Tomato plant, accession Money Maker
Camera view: vertical (180 deg); turntable rotation: 60 degrees
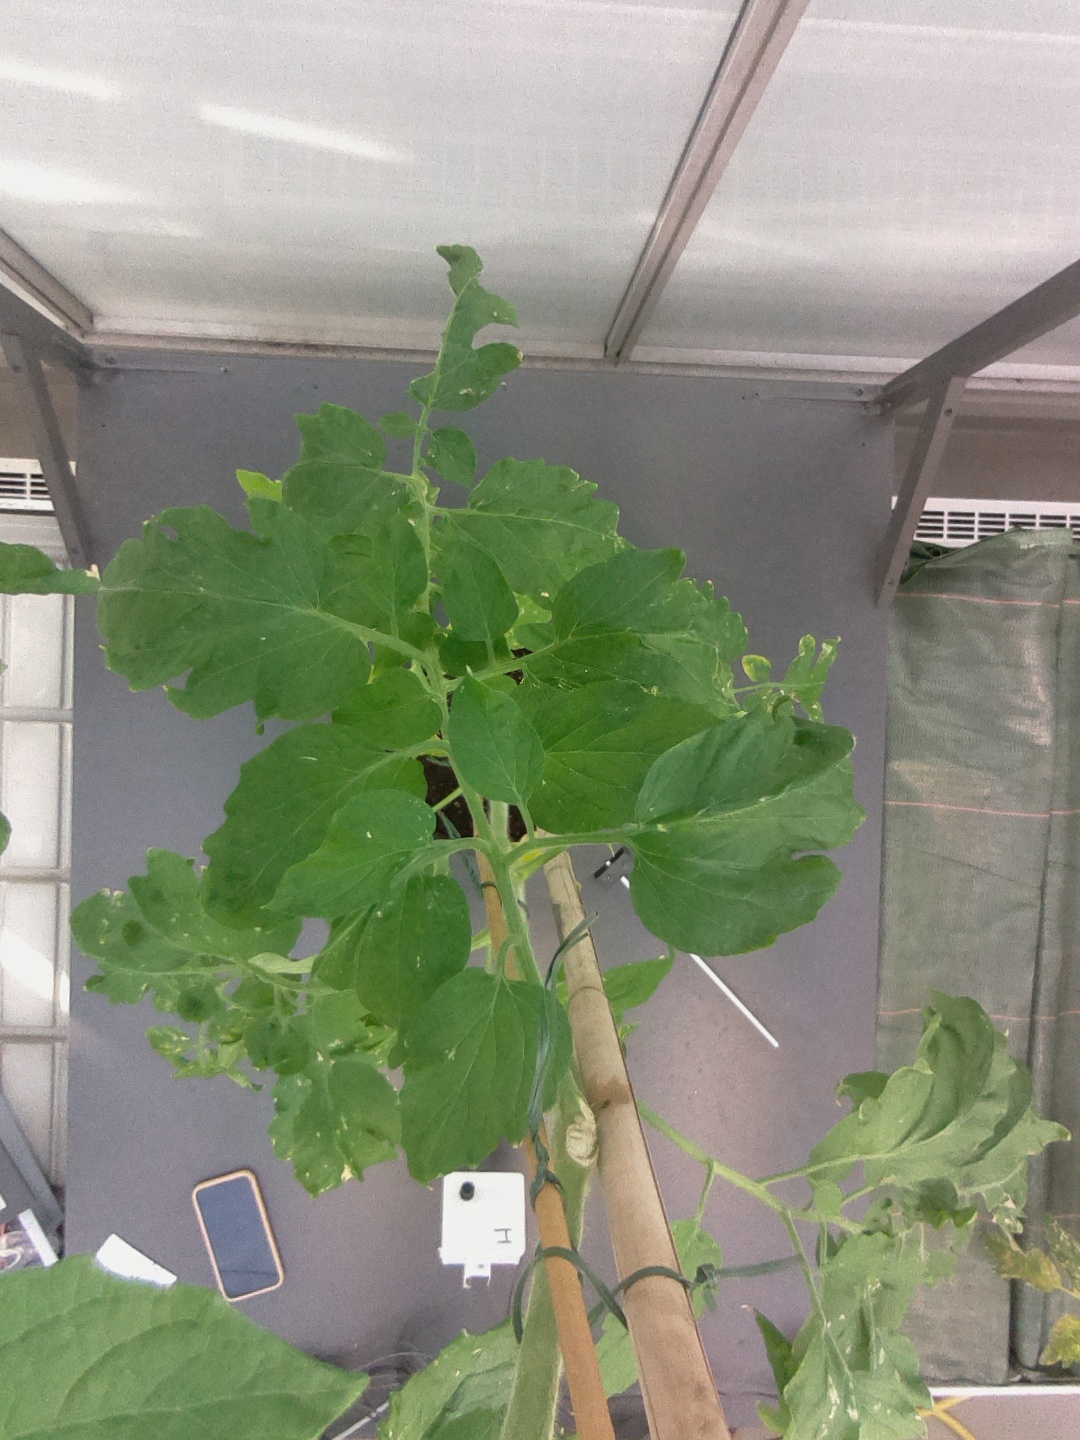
BBCH growth stage 72: 20%-30% of final fruit size